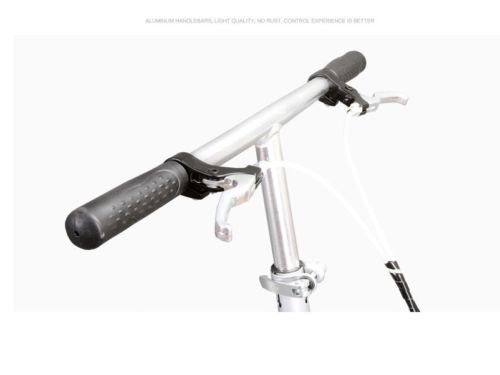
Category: bicycle